Architecture of Sudan

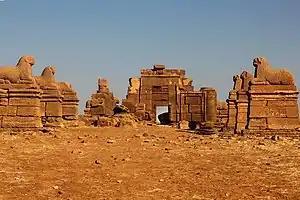
Amun temple at Naqa

During the Kingdom of Kush (about 950 BCE – CE 350), when the monarchs of Kush ruled their northern neighbour Egypt as pharaos for over a century and a strong Egyptian influence was present in Nubian culture, important cities with temples were built, such as the city of Naqa with its temples dedicated to ancient deities Amun and Apedemak. Another building in the same place is a small temple called The Roman Kiosk with indigenous Nubian as well as Hellenistic elements.